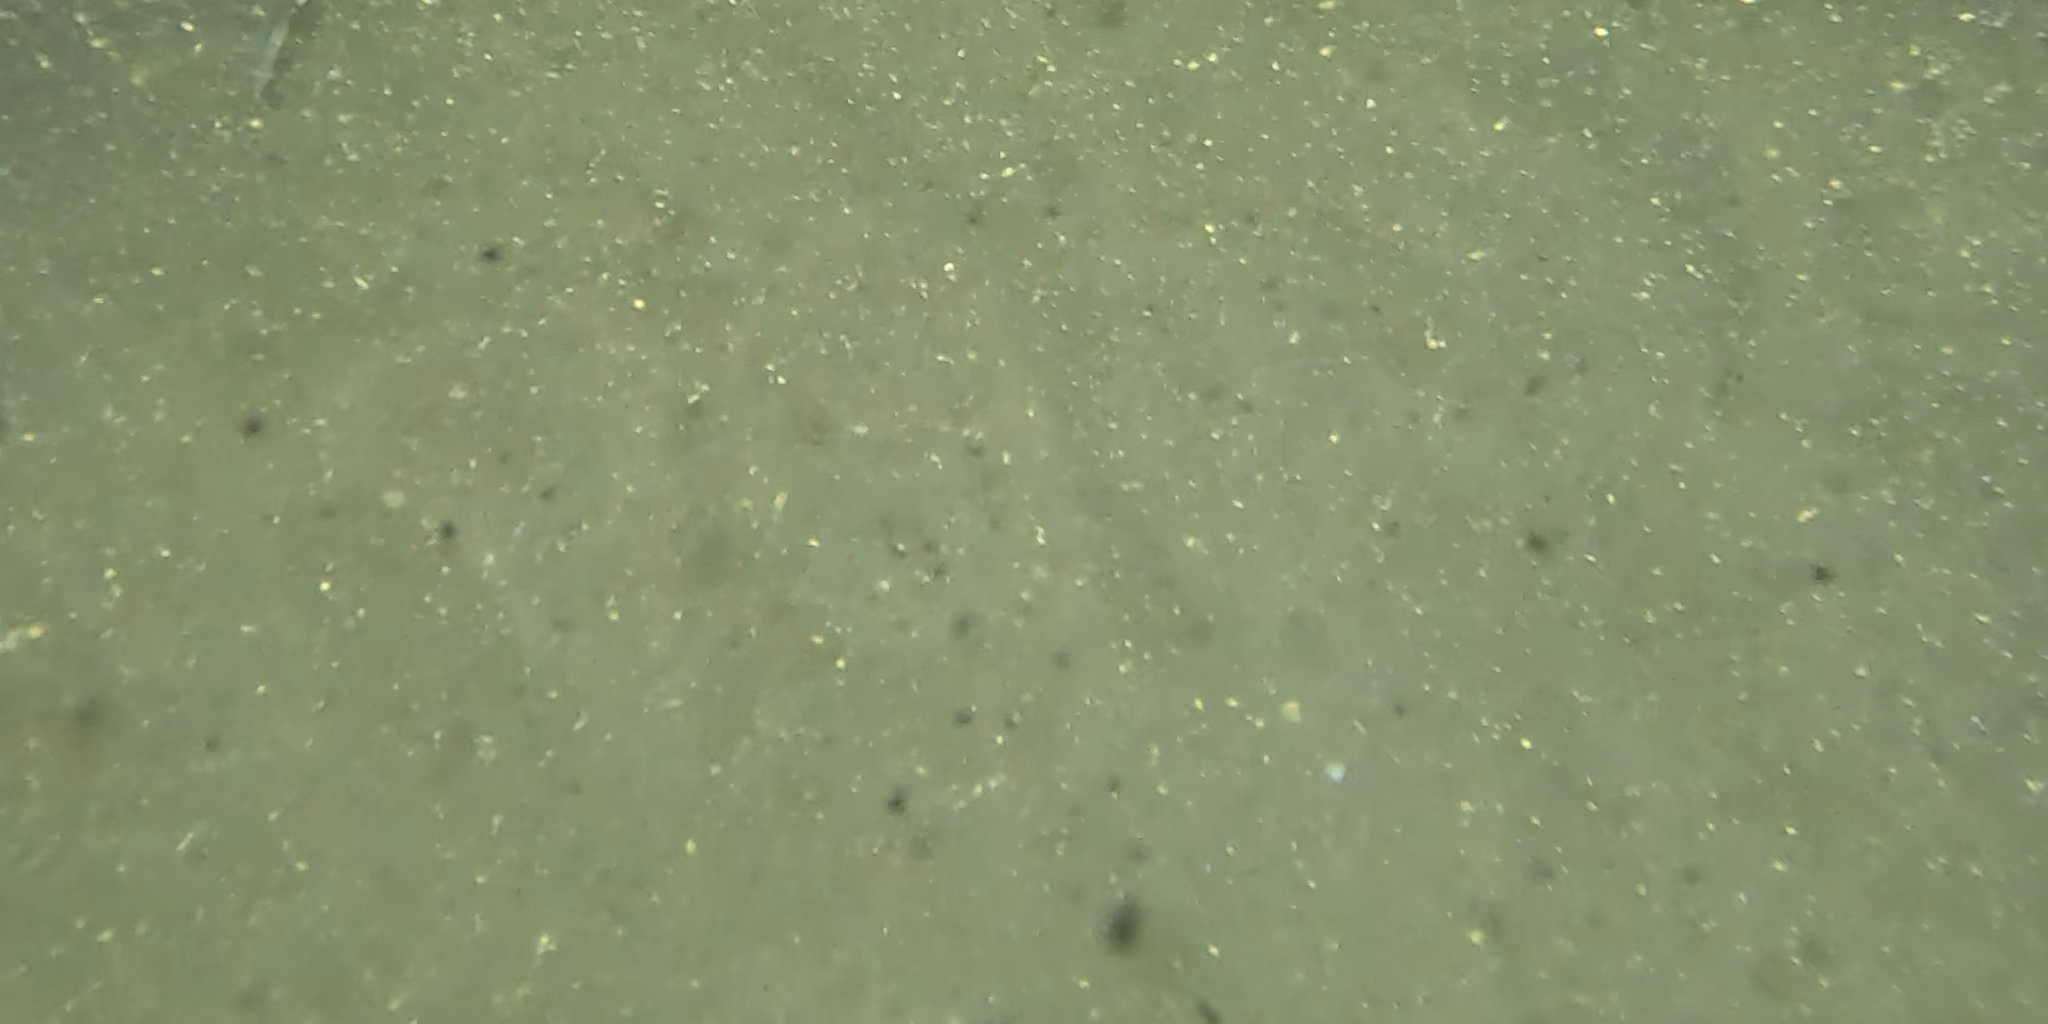
Seabed habitat: sand